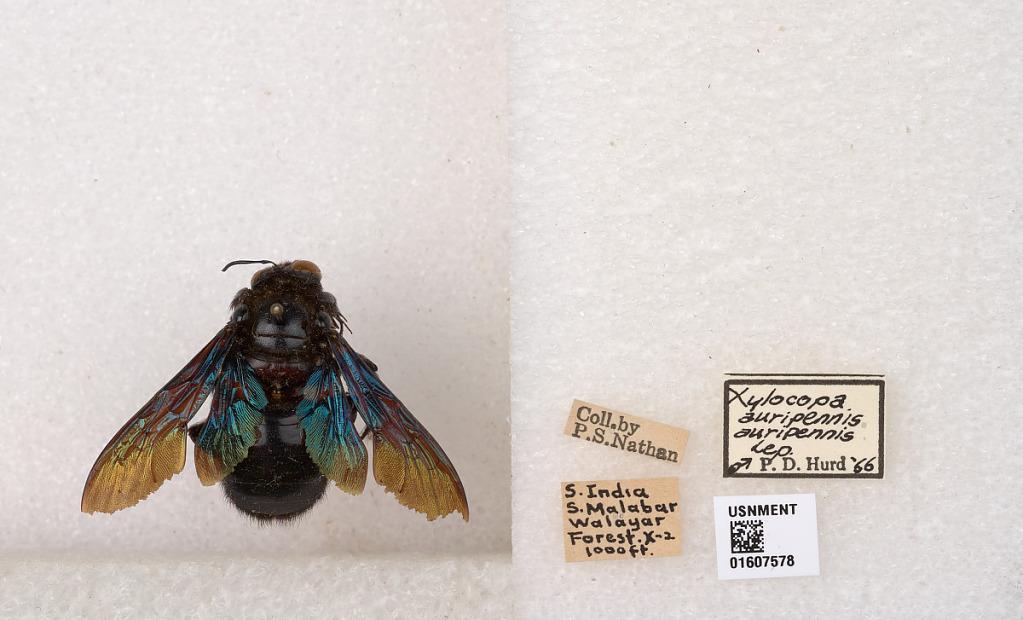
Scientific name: Xylocopa (Biluna) auripennis auripennis Lepeletier
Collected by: P. Nathan
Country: India
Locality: S. Malabar, Walayar Forest
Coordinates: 10.8177, 76.7011
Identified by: Hurd, P. D.